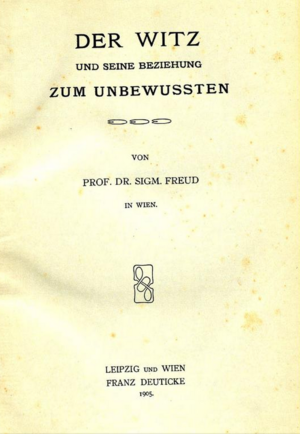
La logique du chaudron est une expression formée à partir de « l'histoire du chaudron emprunté » que raconte Sigmund Freud dans deux de ses écrits : L'Interprétation du rêve et Le trait d'esprit et sa relation à l'inconscient.
Le Mot d'esprit et sa relation à l'inconscient est un ouvrage de Sigmund Freud publié en 1905.